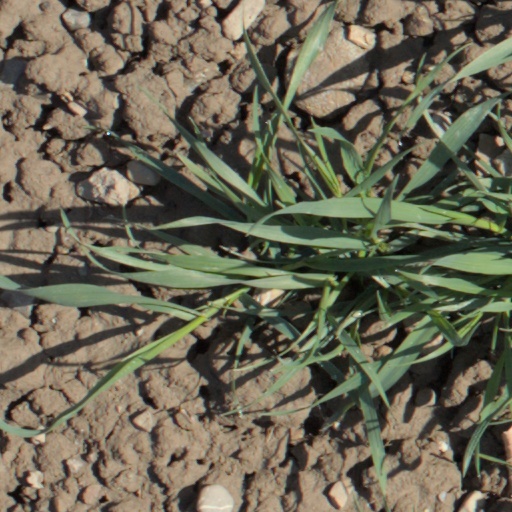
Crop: wheat